Hurtigruten (company)

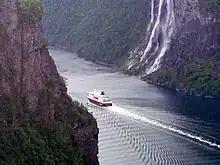
MS Kong Harald (coastal express) in Geirangerfjord.

Hurtigruten is a Norwegian coastal ferry service and cruise line headquartered in Oslo, Norway. It is the larger of two companies currently operating "Hurtigruten", the coastal ferry service along the Norwegian coast from which it takes its name.